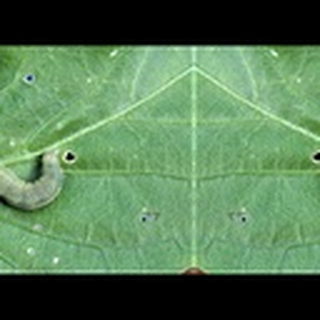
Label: cotton_army_worm